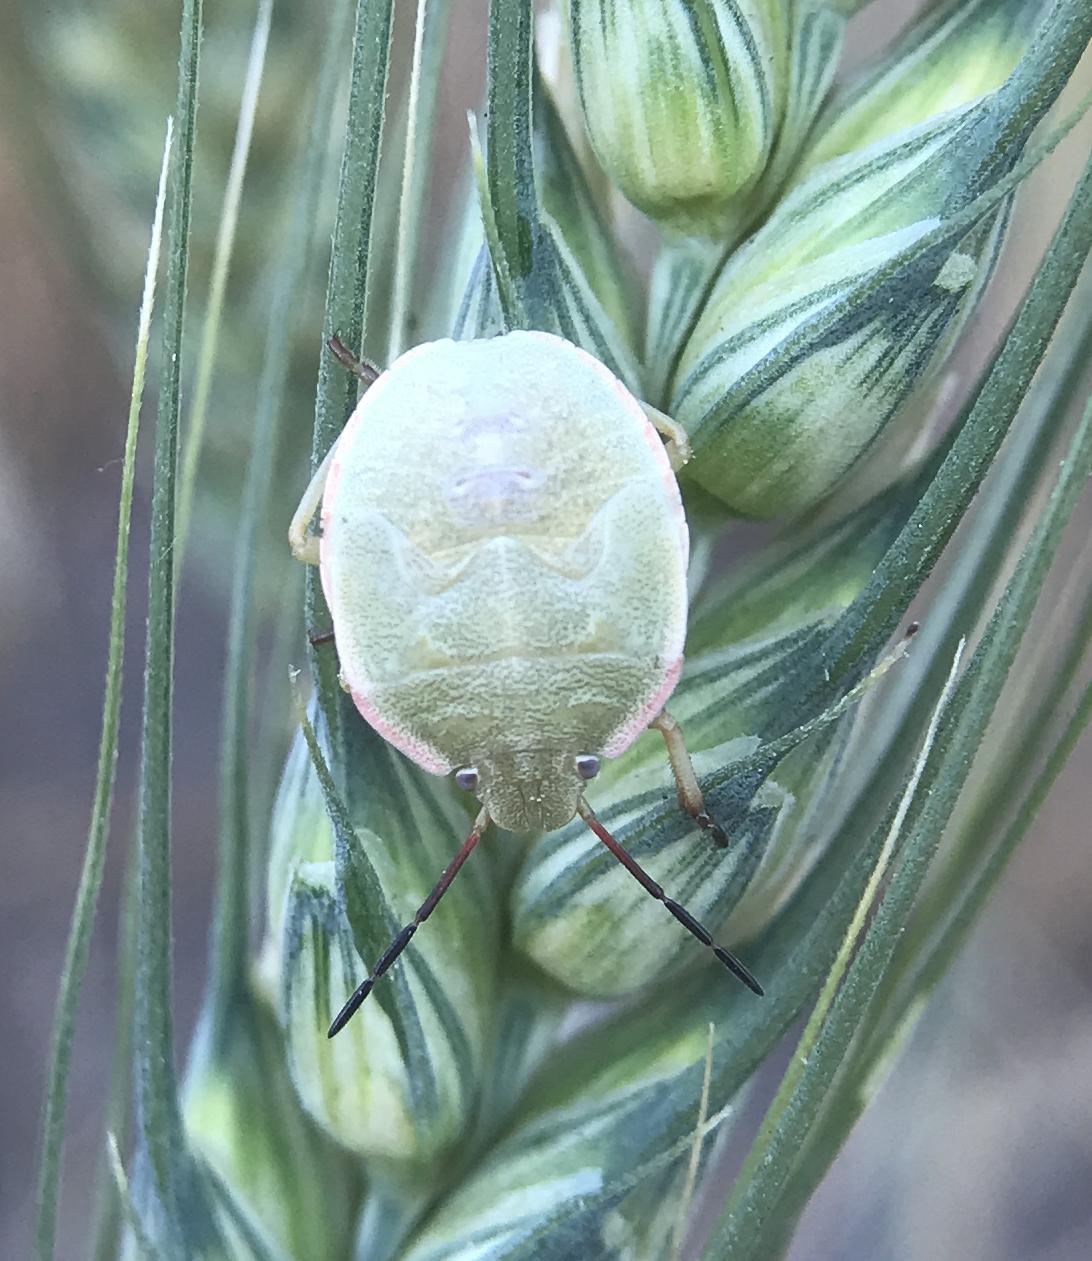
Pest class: stink_bug